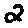
Label: 2